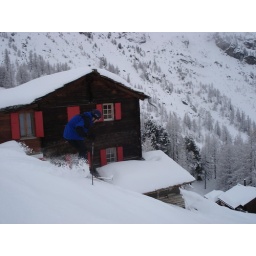
houses flying by